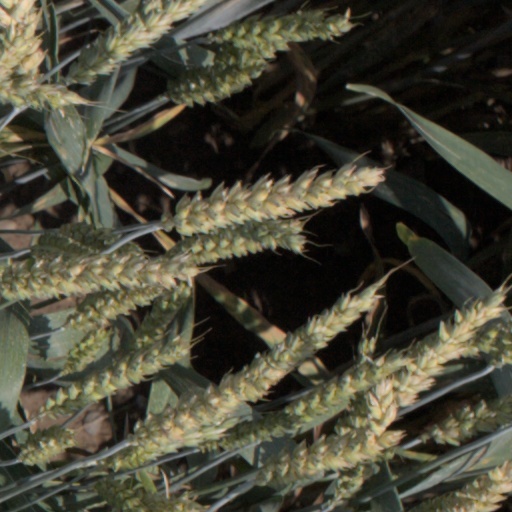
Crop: wheat